Syarif Hamid II of Pontianak

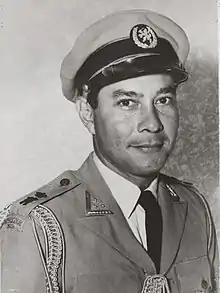
Sultan Hamid II of West Borneo in the uniform of a General Major of the KNIL

Sultan Hamid II (born Syarif Abdul Hamid Alkadrie; 12 July 1913 – 30 March 1978) was the 7th Sultan of Pontianak and the only President of the State of West Kalimantan from 1946 to its disestablishment in 1950. He was the eldest son of Sultan Syarif Muhammad Alkadrie. He was of mixed Malay-Arab ancestry and was raised by two British nationals — Salome Catherine Fox and Edith Maud Curteis.